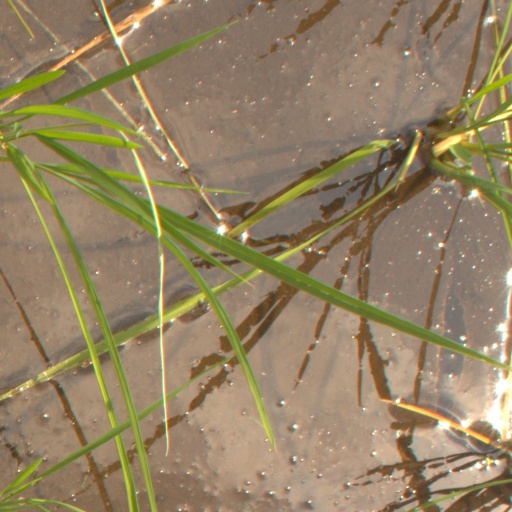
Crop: rice